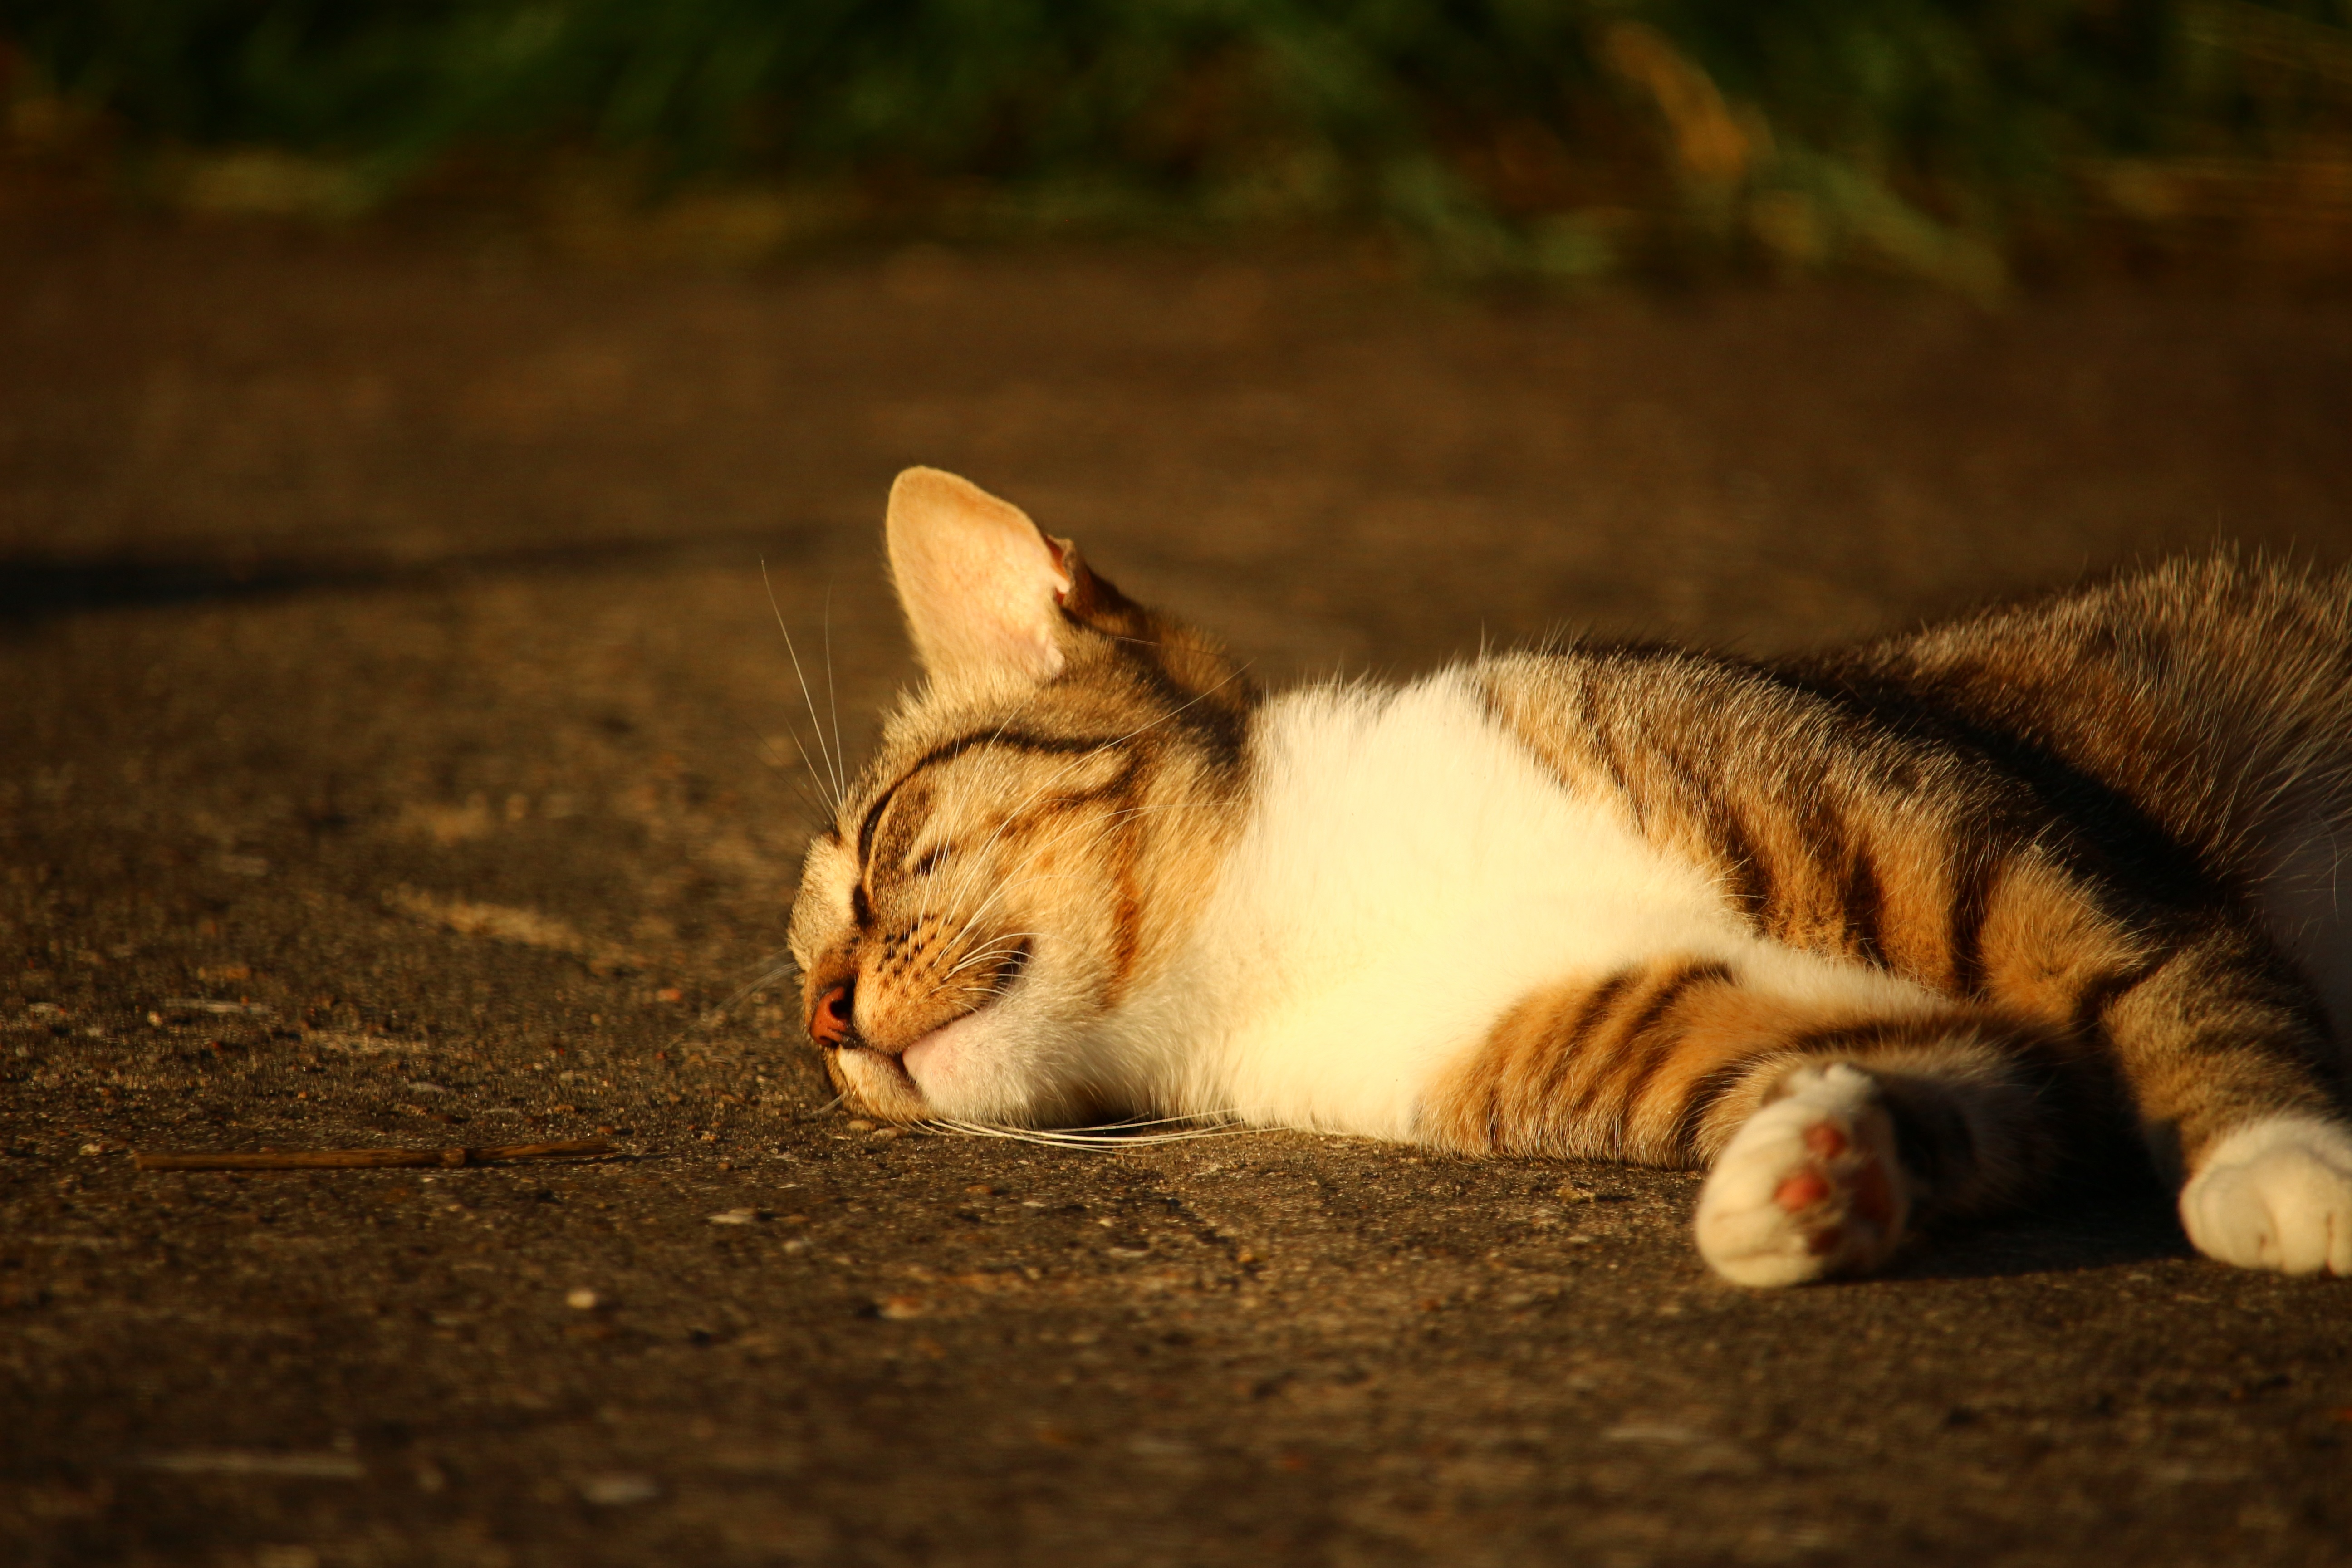
wildlife, kitten, cat, mammal, fauna, close up, whiskers, skin, vertebrate, mieze, domestic cat, mackerel, tiger cat, cat face, tabby cat, small to medium sized cats, cat like mammal